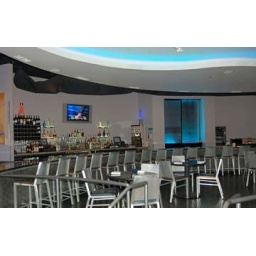
Unique lighting reflects off the bar stools and matching chairs in the front of the house.